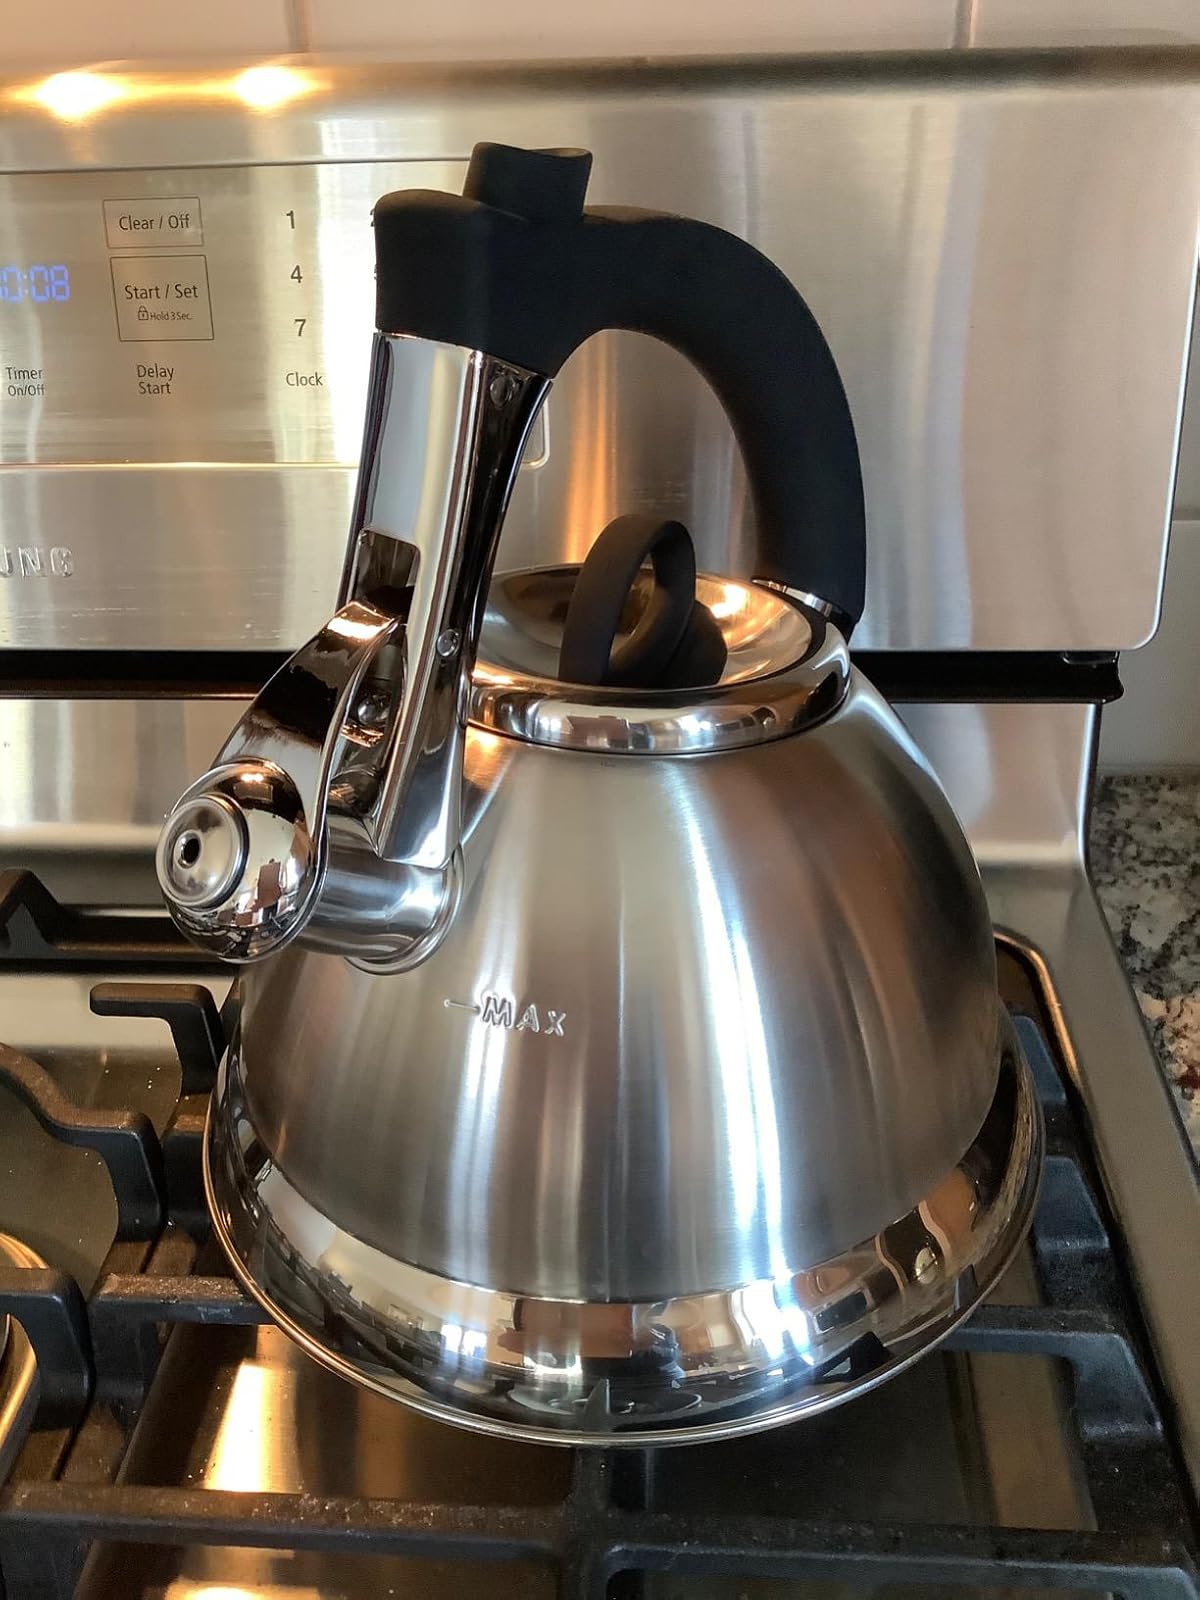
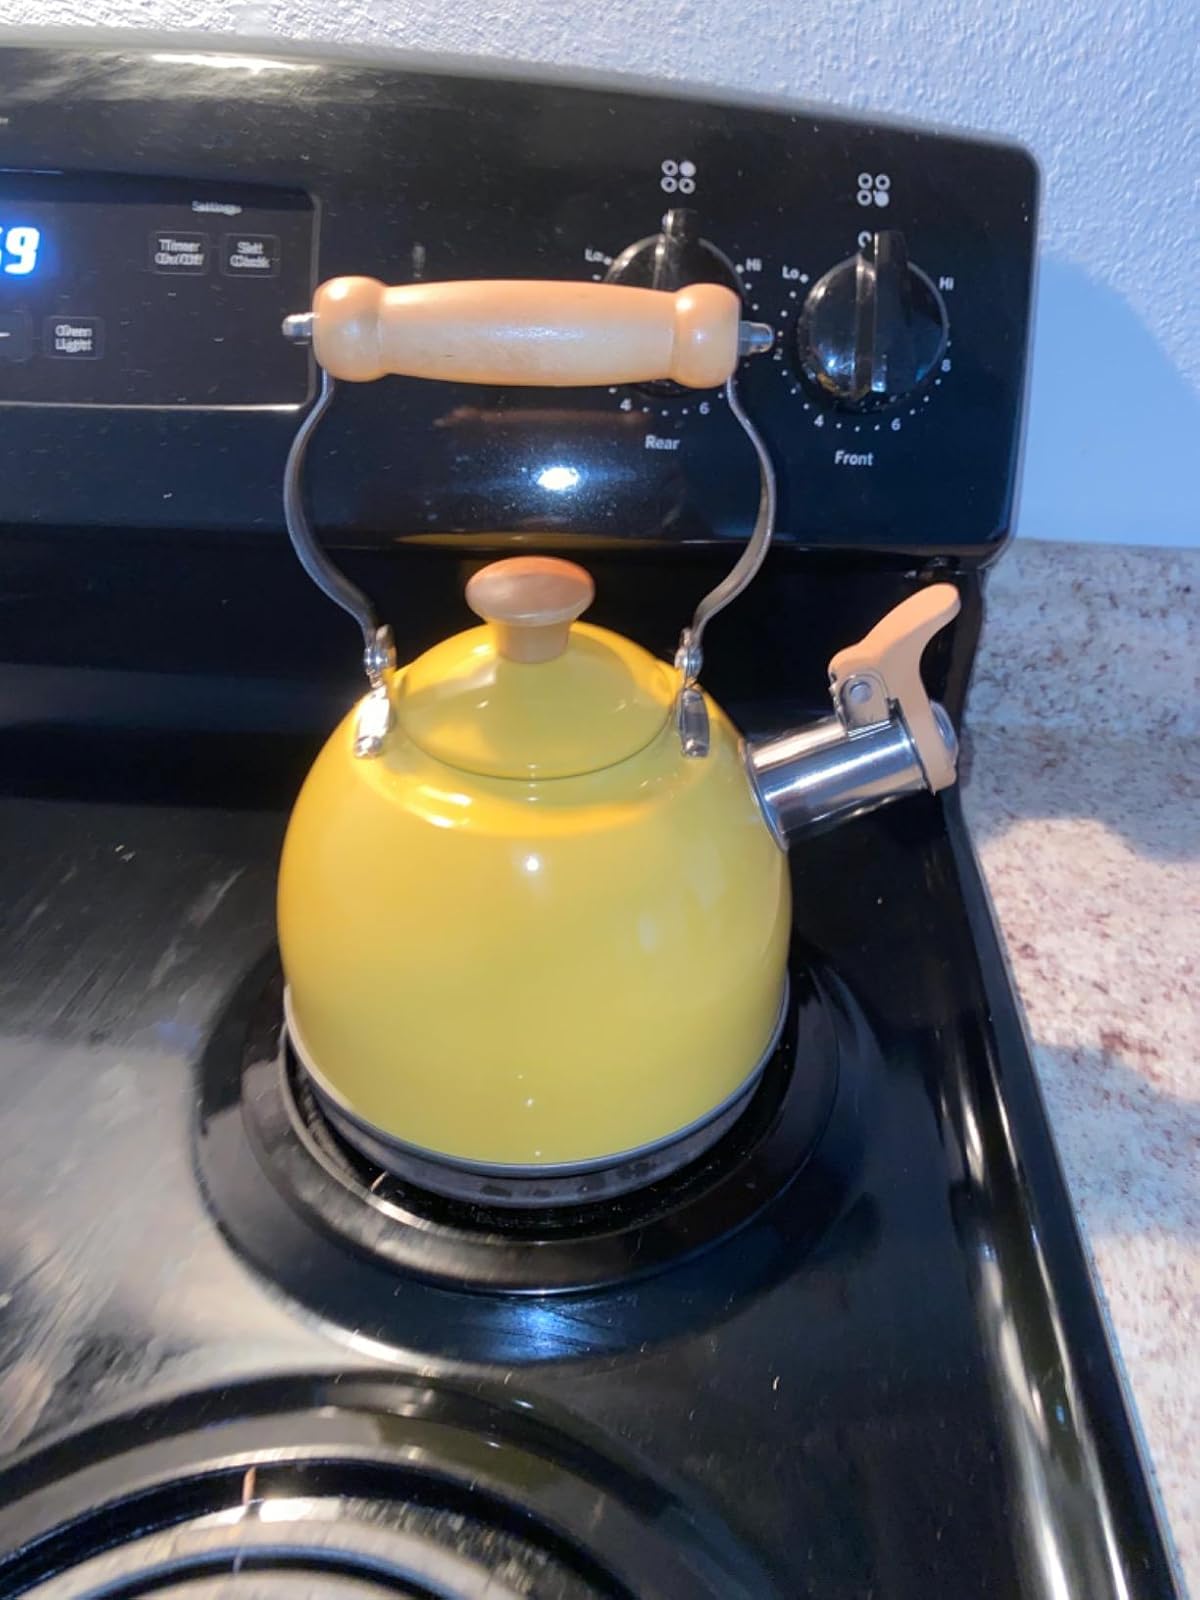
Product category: items_kettle
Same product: no